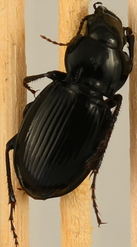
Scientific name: Cyclotrachelus torvus
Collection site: Northern Great Plains Research Laboratory Site (NOGP), plot NOGP_009